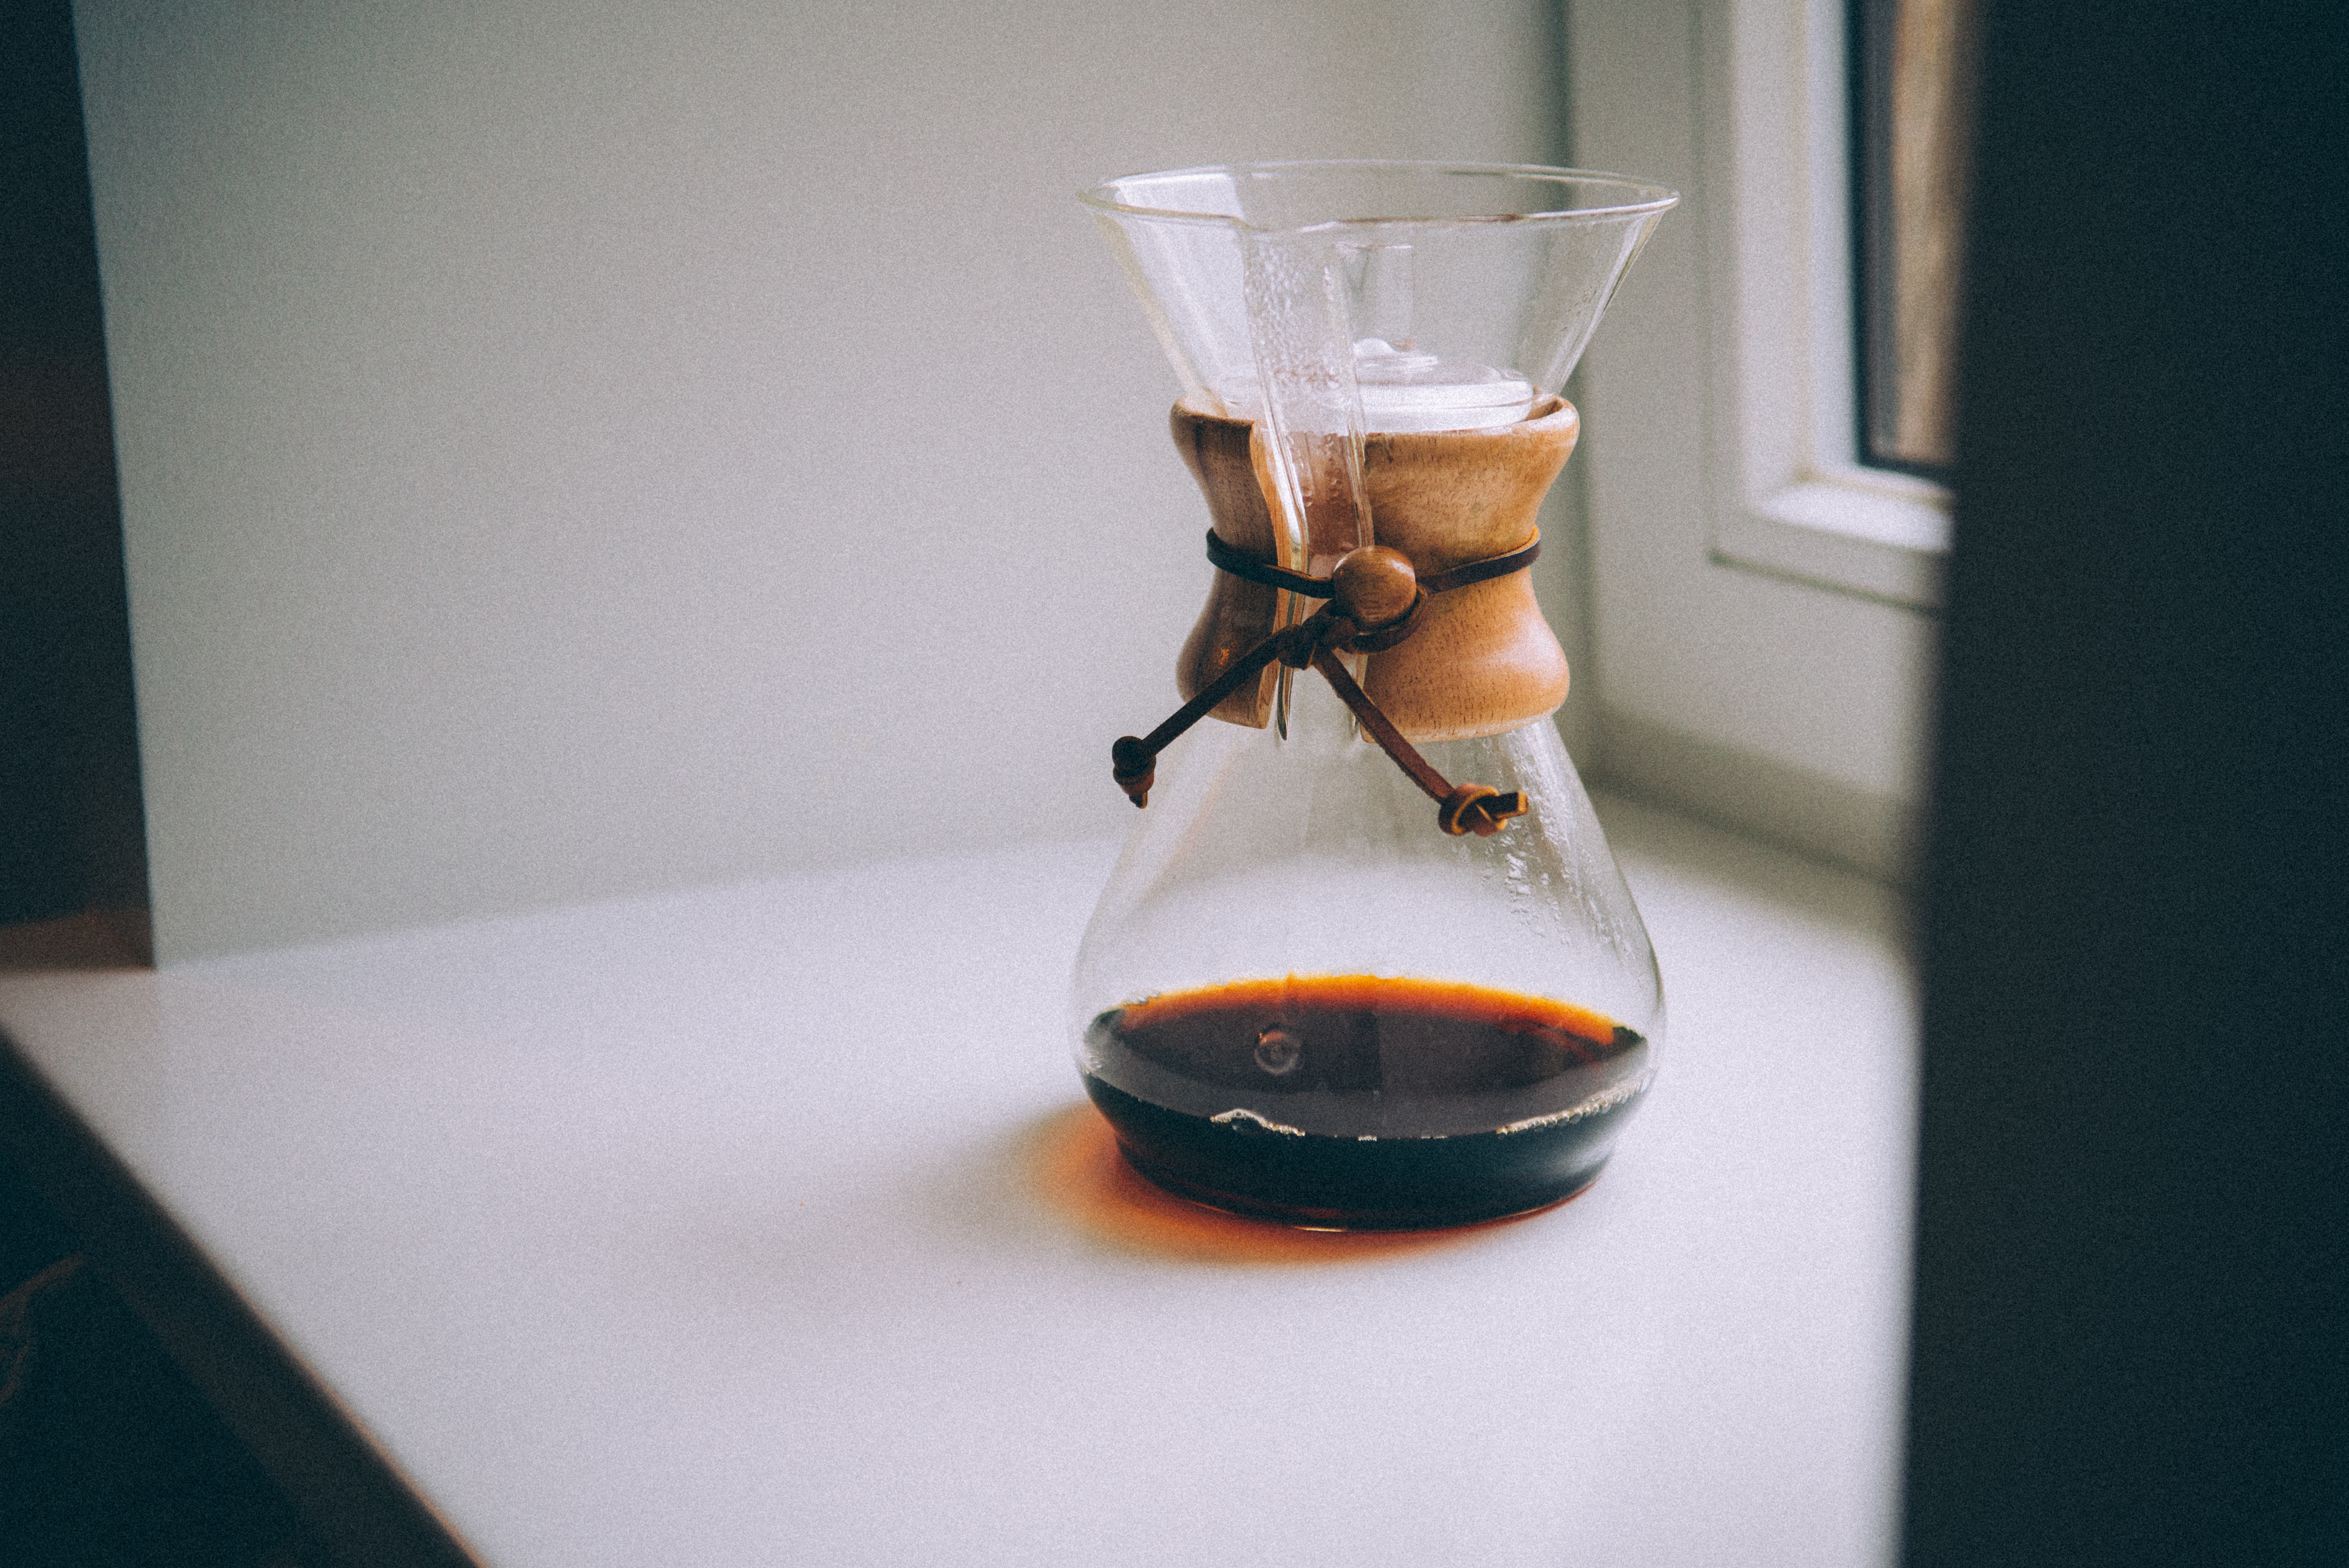
coffee, glass, drink, espresso, lighting